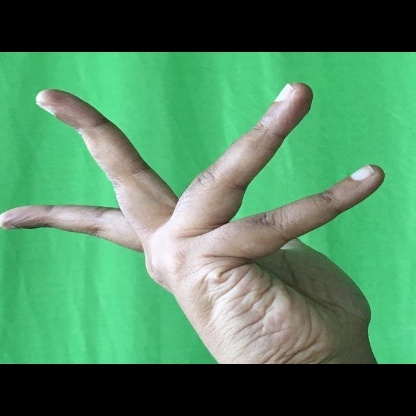
Mudra: Alapadmam